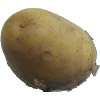
Label: Potato White 1